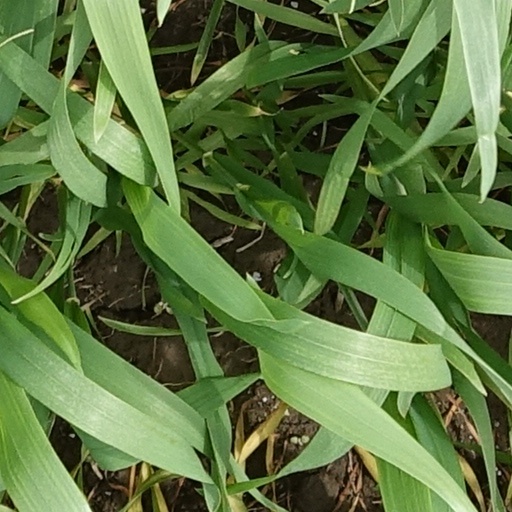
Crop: wheat